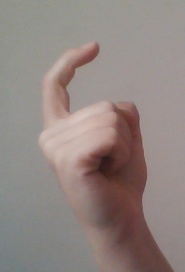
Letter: ra